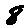
Label: 8